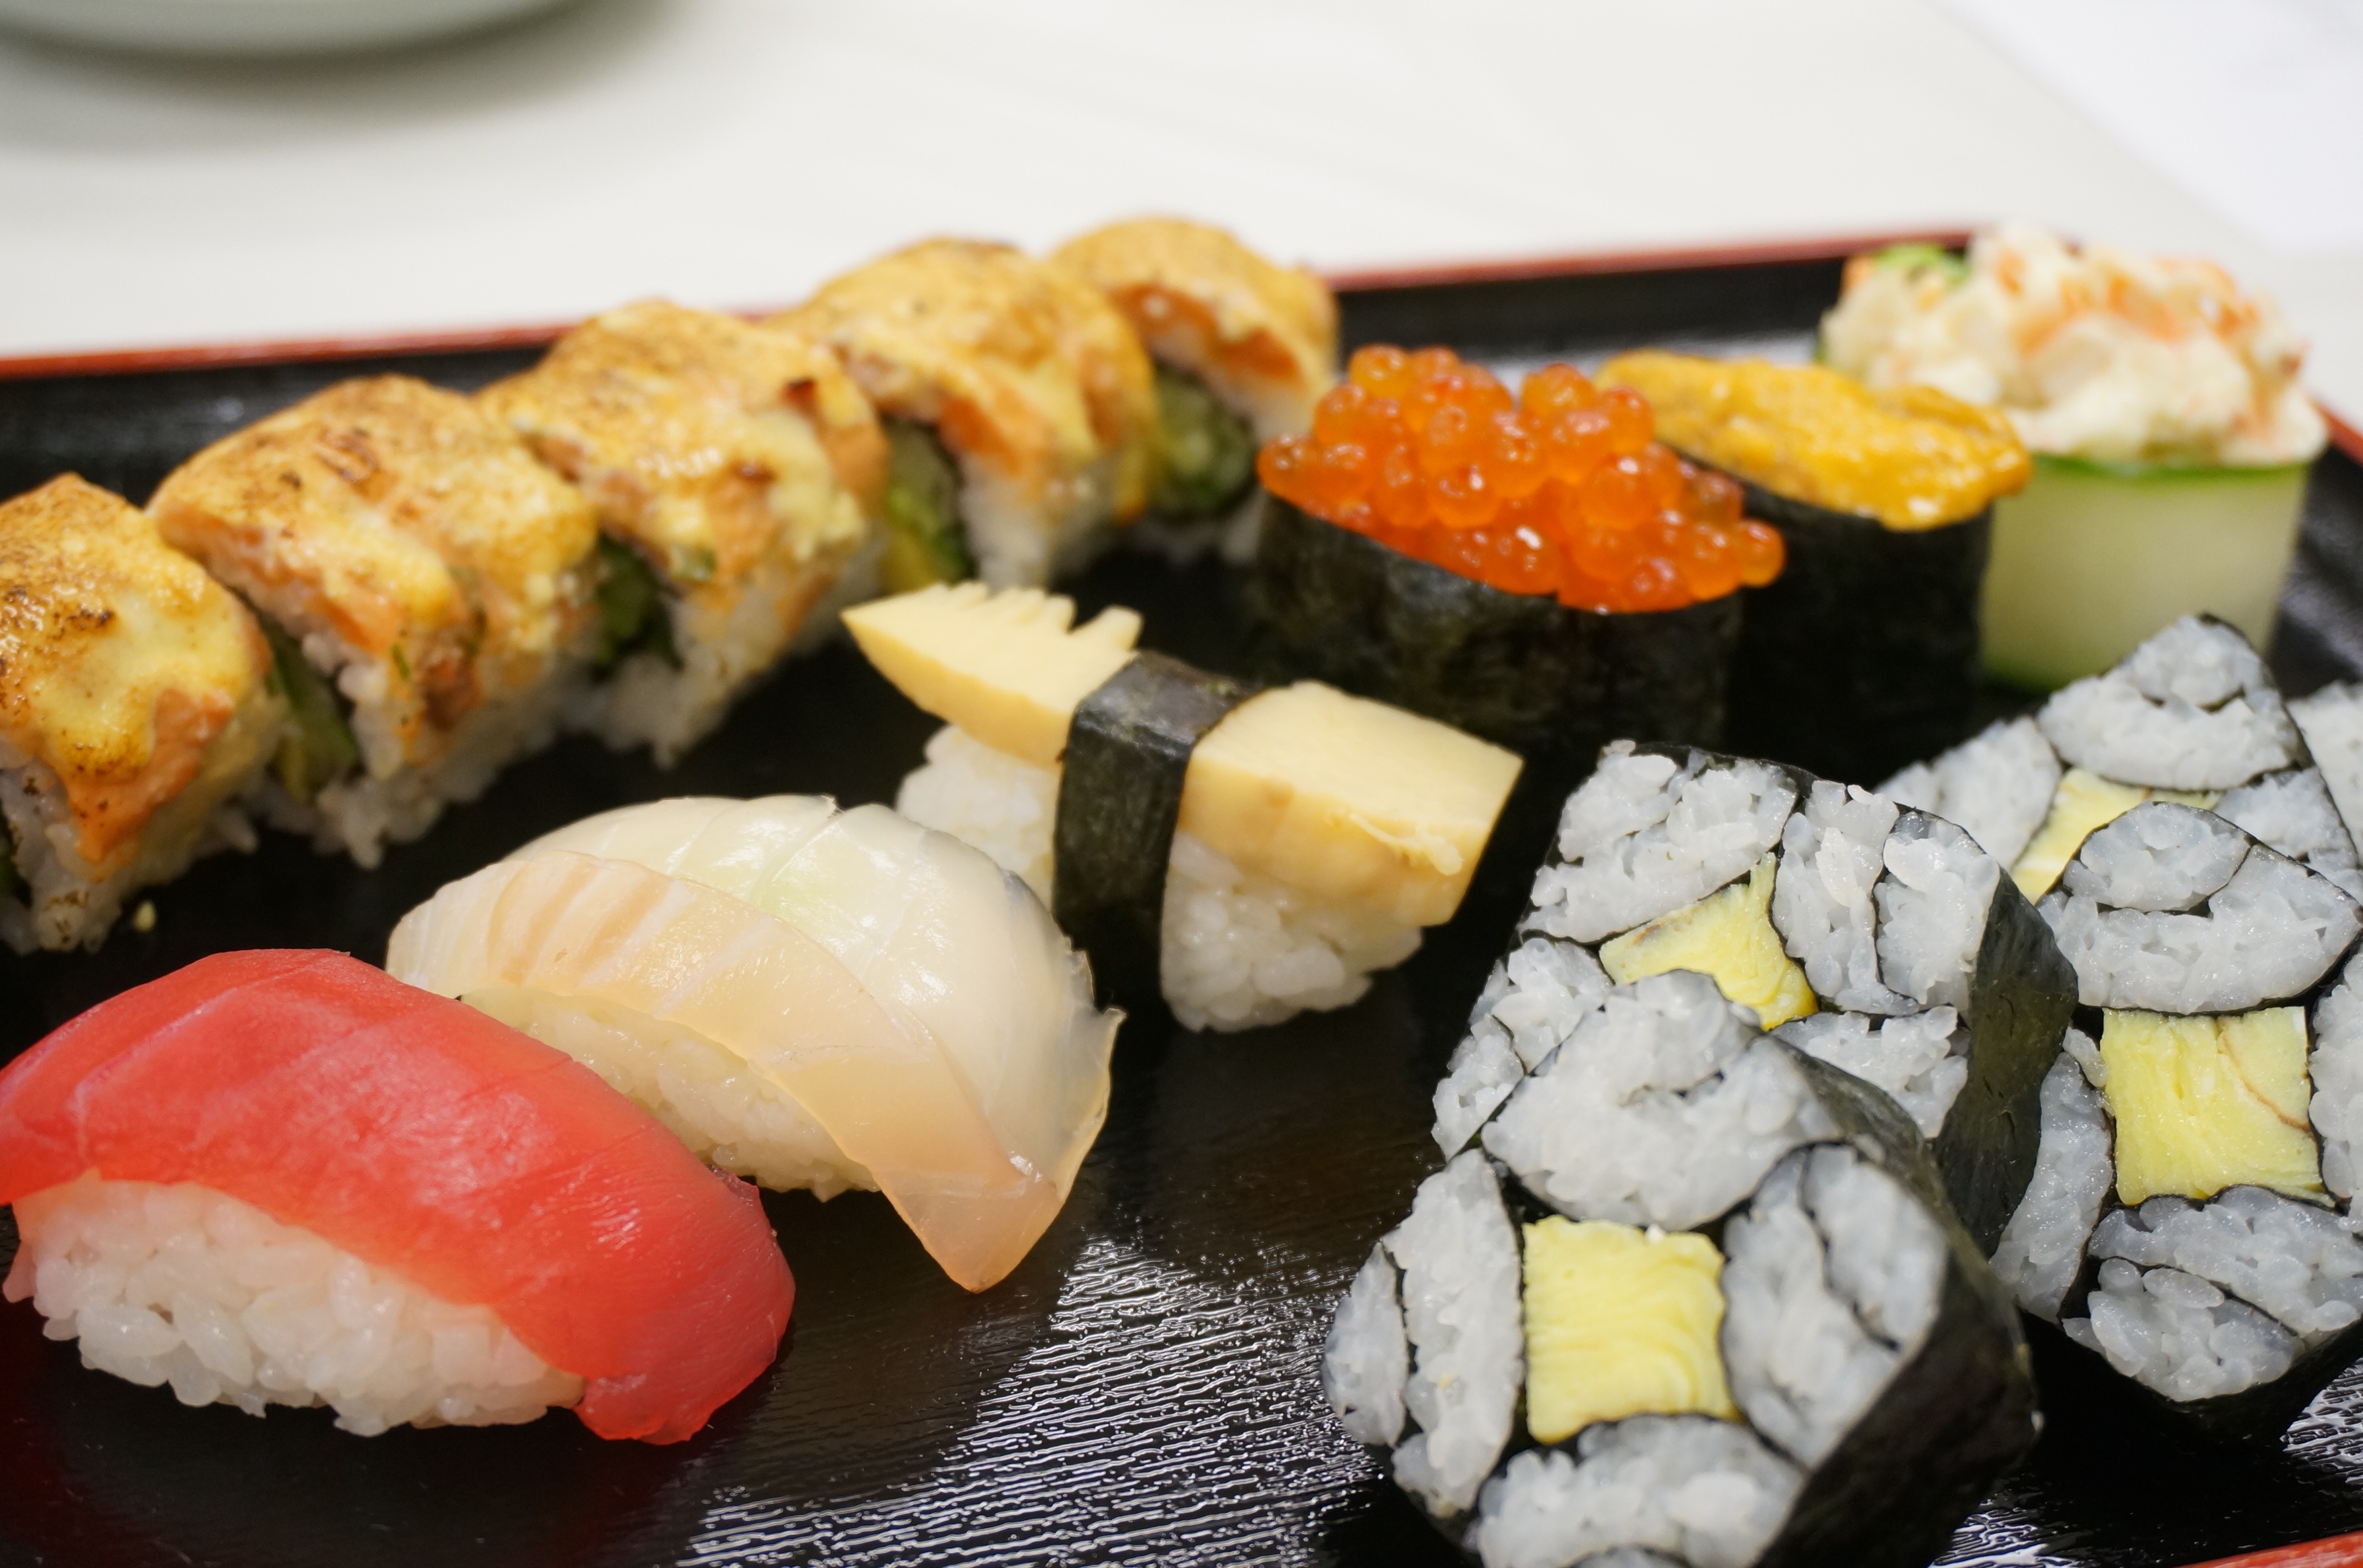
dish, meal, food, produce, fish, japan, cuisine, asian food, sushi, japanese cuisine, gimbap, california roll